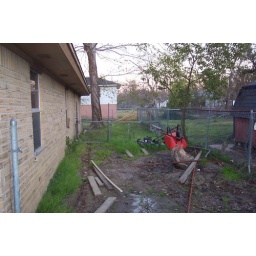
Got the side of the house somewhat straightened out. Temp fence is up to keep the dog in the yard.